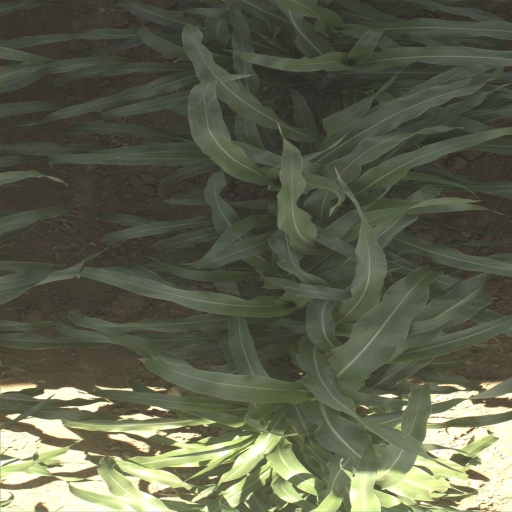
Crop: sorghum